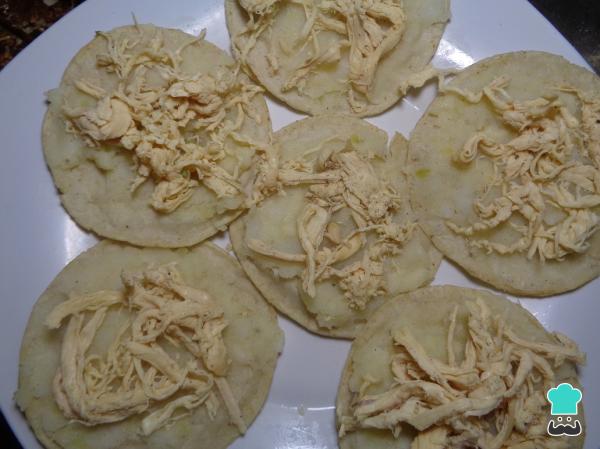
Ahora a cada una de ellas en una de las caras les añadimos un poco de puré de papa y también un poco de pollo deshebrado, como observamos en la siguiente imagen.